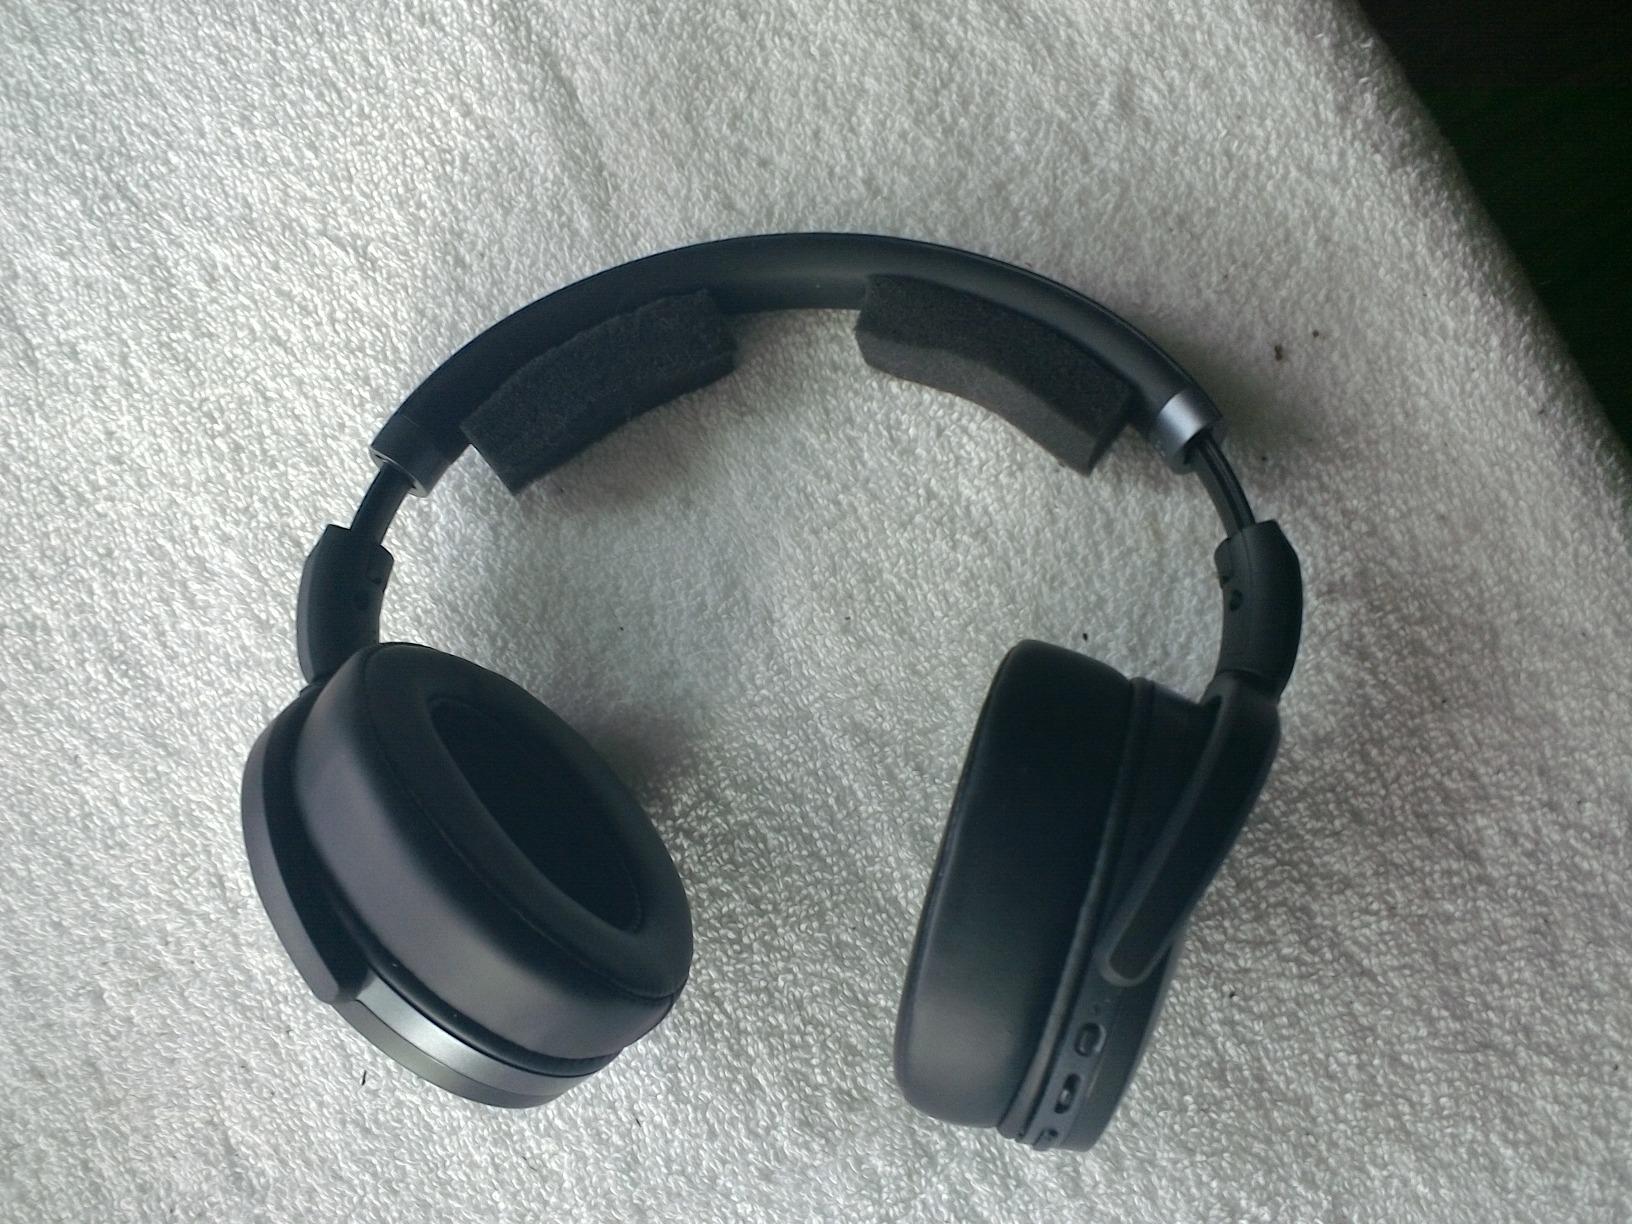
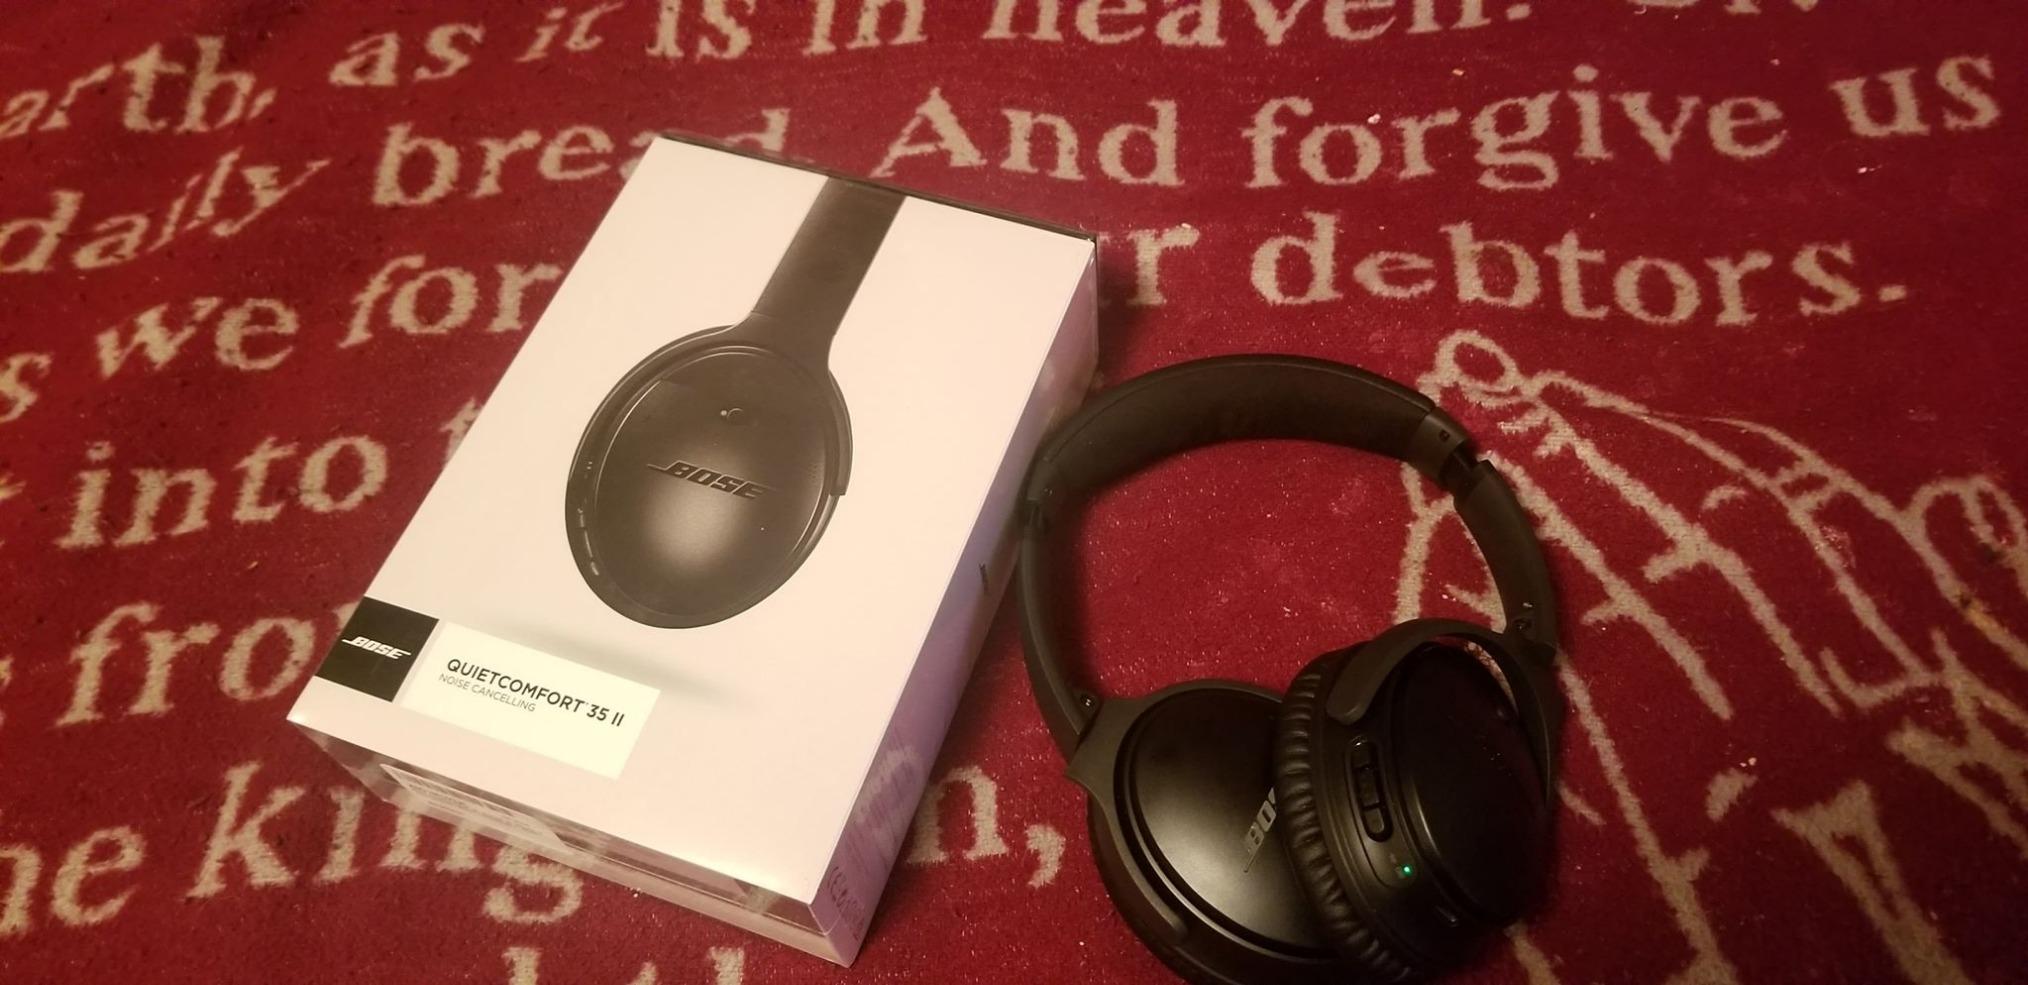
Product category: headphones
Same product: no